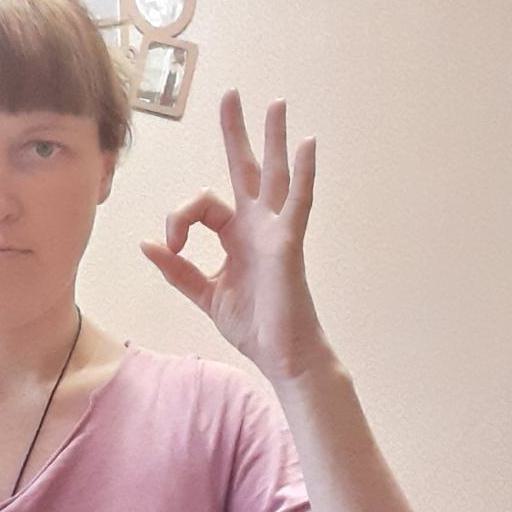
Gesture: ok